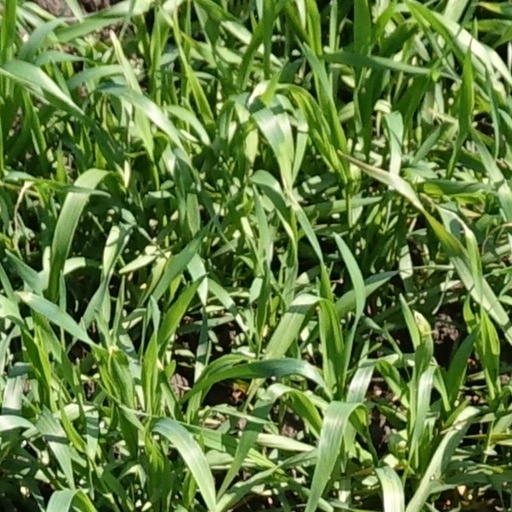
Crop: wheat